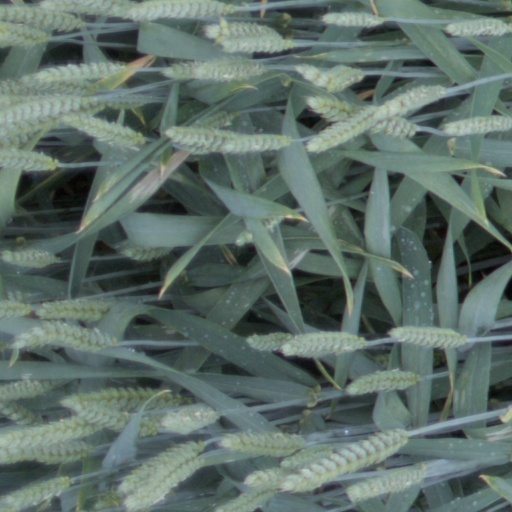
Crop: wheat